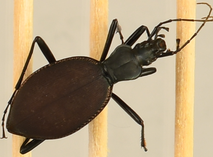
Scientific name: Scaphinotus angusticollis
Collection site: Abby Road NEON (ABBY), plot ABBY_006